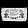
Label: Bag